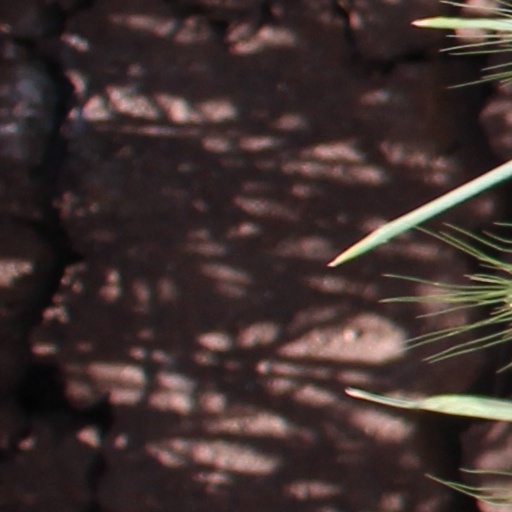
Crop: wheat